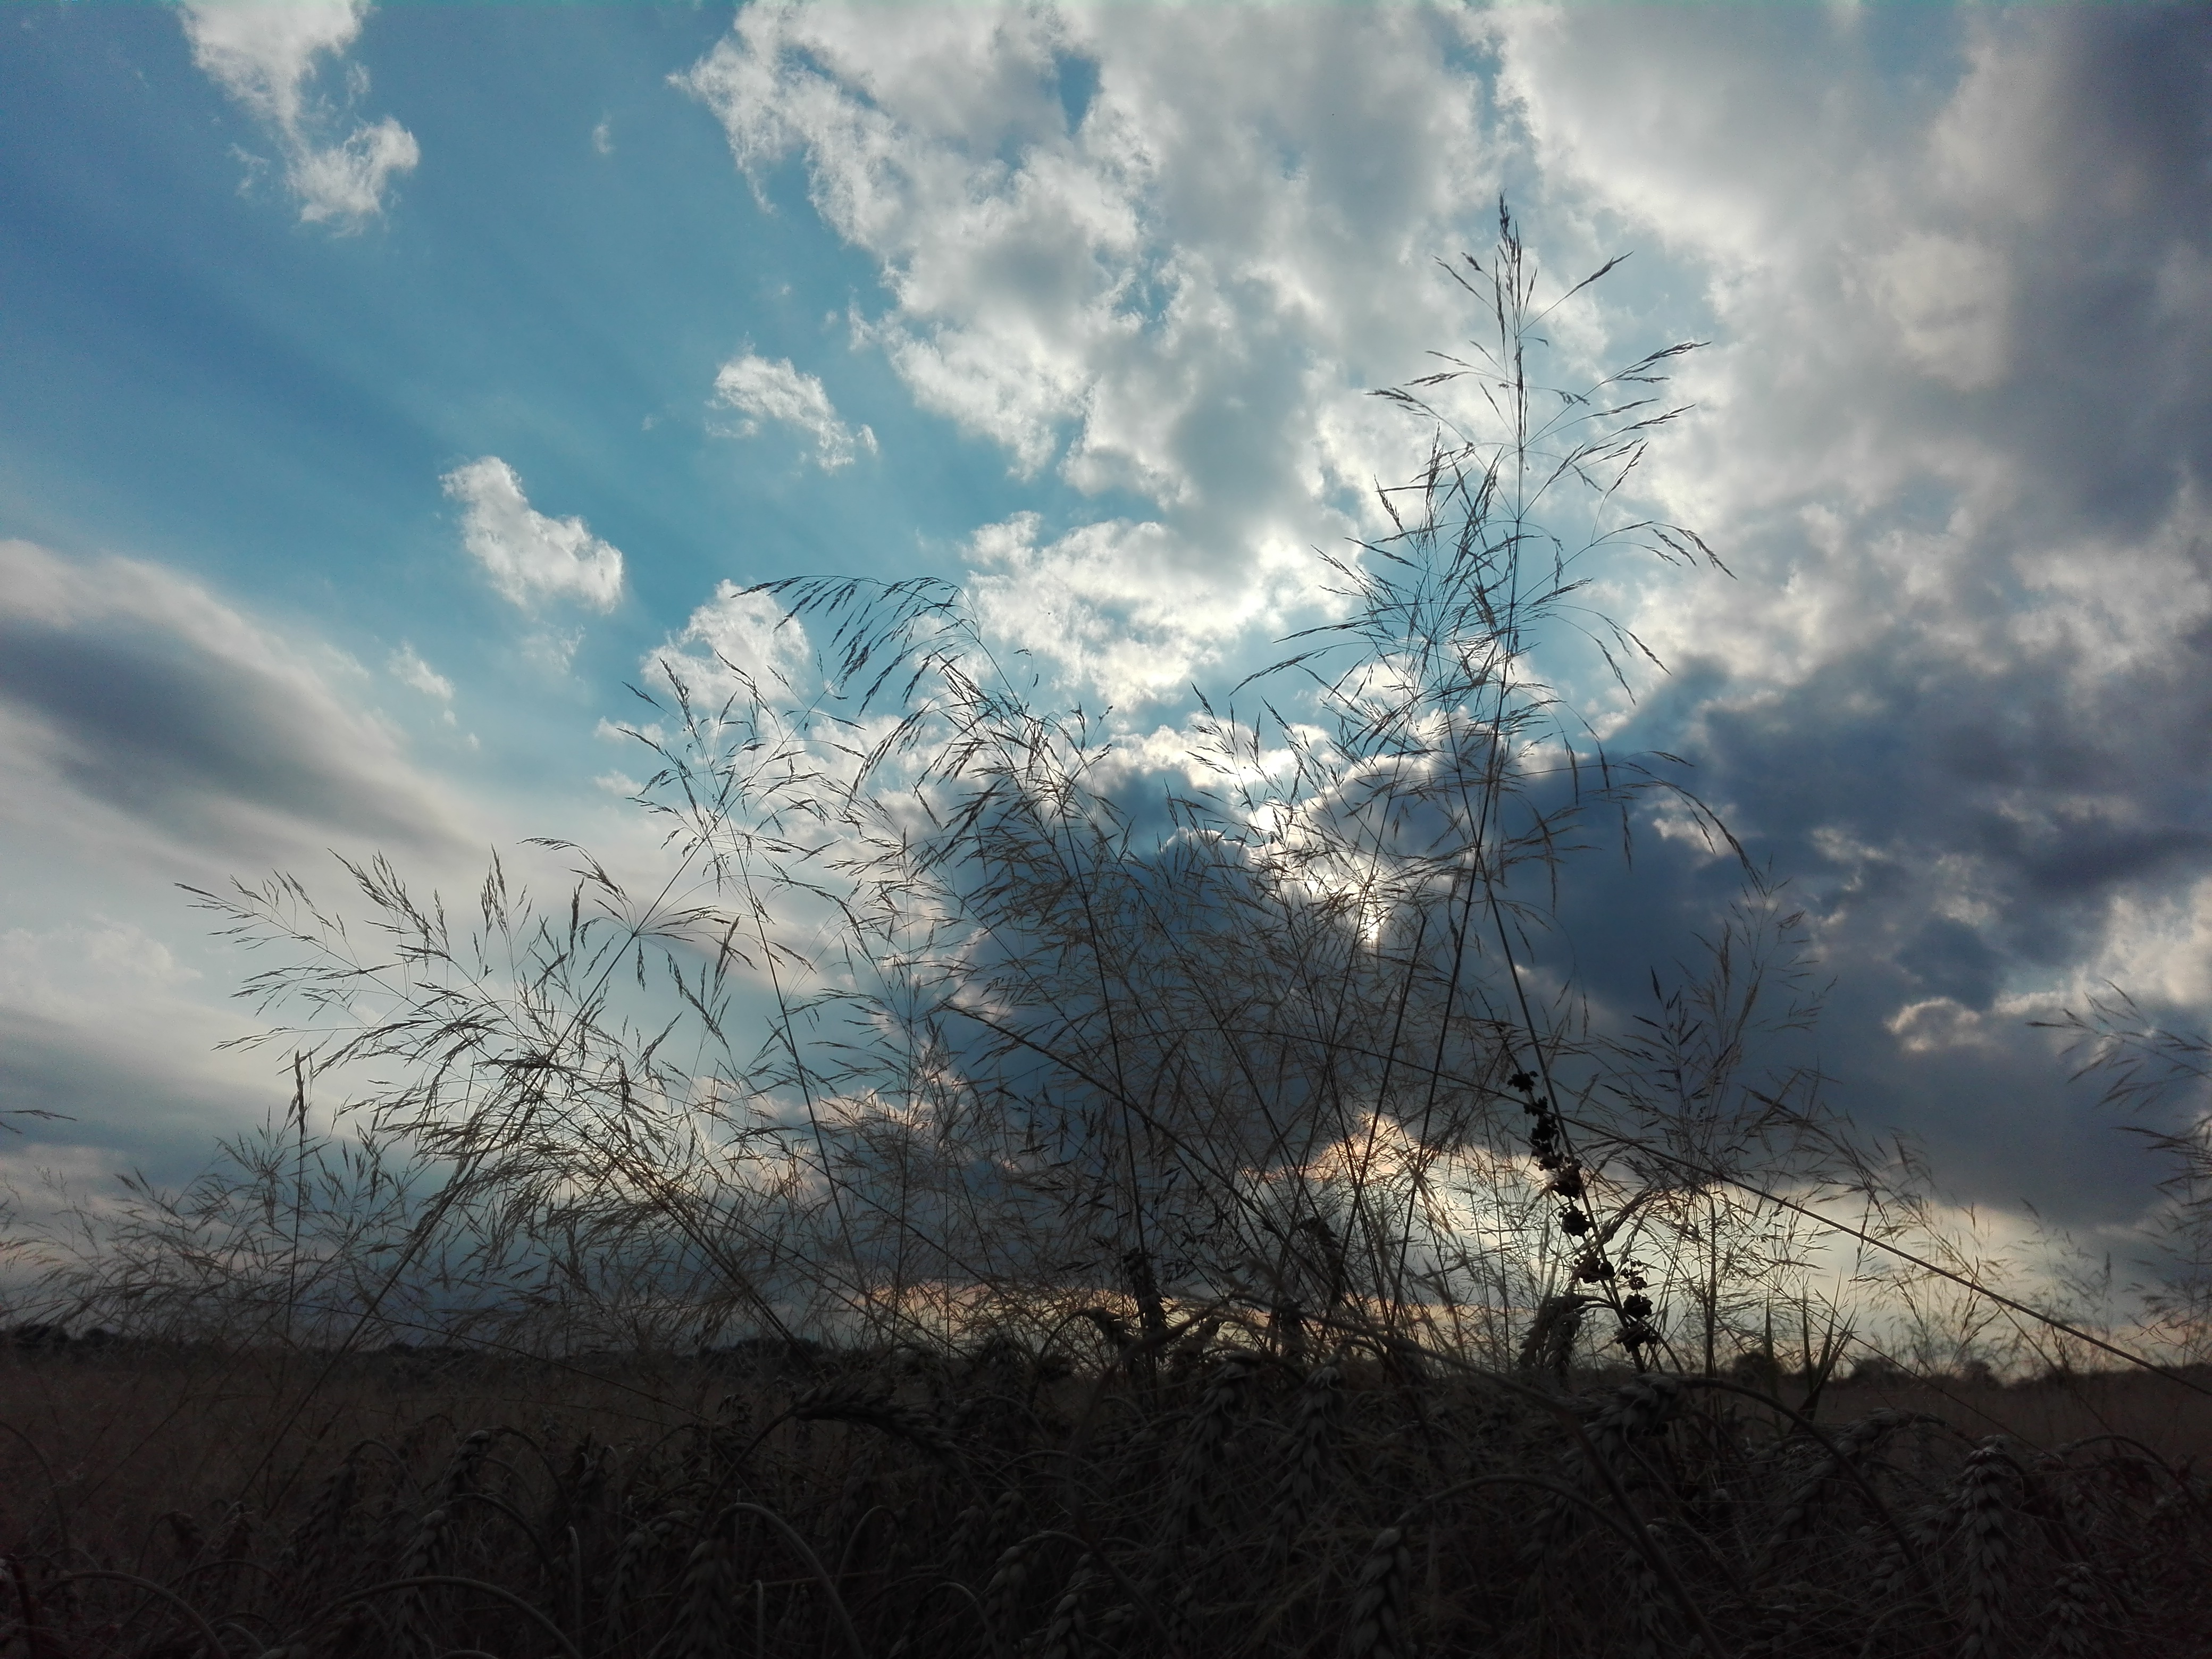
landscape, tree, nature, grass, branch, cloud, sky, sunrise, sunset, field, meadow, prairie, sunlight, morning, flower, frost, dawn, atmosphere, dusk, evening, plain, grasses, meteorological phenomenon, atmospheric phenomenon, woody plant